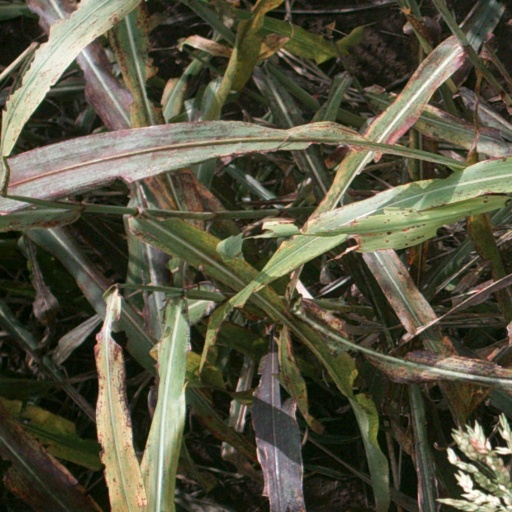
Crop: sorghum